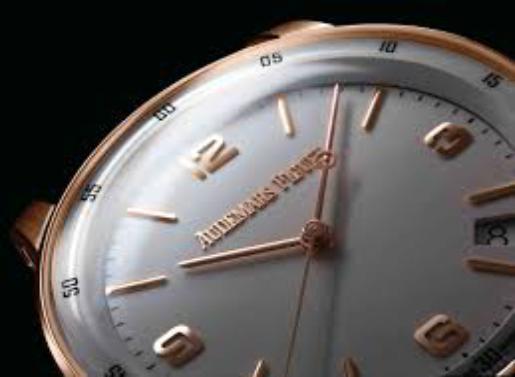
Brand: Audemars Piguet
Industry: Clothes